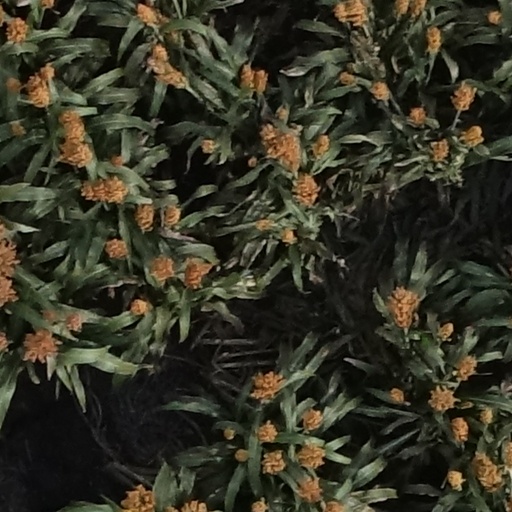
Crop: sorghum